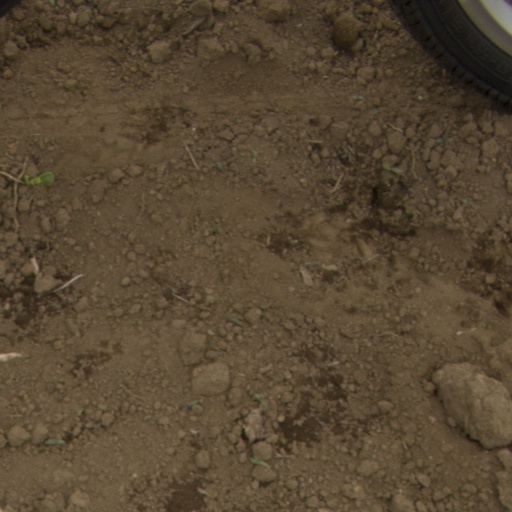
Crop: Jerusalem artichoke